Tanabata

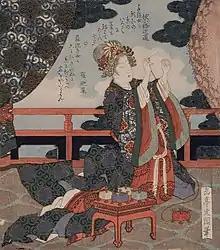
Yashima Gakutei

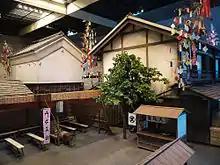
Display of Edo Tanabata at Fukagawa Edo Museum

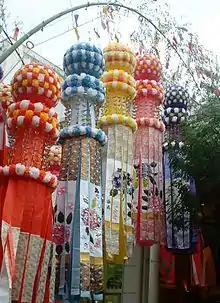
The Sendai Tanabata Festival in 2005

Like Qixi and Chilseok, Tanabata was inspired by the famous Chinese folklore story, "The Cowherd and the Weaver Girl". Some versions were included in the "Man'yōshū".